Bra size

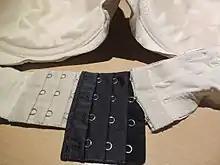
Bra extension for the band

Bra experts recommend that women, especially those whose cup sizes are D or larger, get a professional bra fitting from the lingerie department of a clothing store or a specialty lingerie store. However, even professional bra fitters in different countries including New Zealand and the United Kingdom produce inconsistent measurements of the same person. There is significant heterogeneity in breast shape, density, and volume. As such, existing methods of bra fitting may be insufficient for this range of chest morphology.